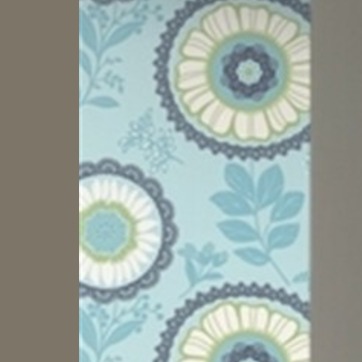
Material: wallpaper